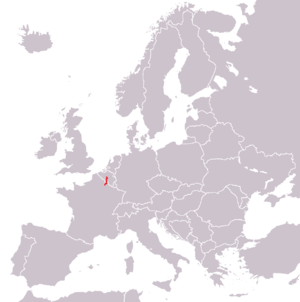
La route européenne 420 est une route reliant Nivelles à Reims en passant par Charleroi et Charleville-Mézières.